Road surface marking

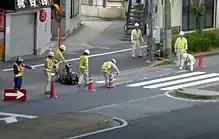
Workers applying crosswalk road surface markings in the Tokyo area

In the United States, the first documented use of a painted centre line was in 1911 along Trenton's River Road in Wayne County, Michigan. According to the state of Michigan, the idea of using a painted centre line was conceived in 1911 by Edward N. Hines, the chairman of the Wayne County Board of Roads, after watching a leaky milk wagon leave a white trail along a road. Hines was the fifth recipient of the George S. Bartlett Award for Highway Progress, and was inducted posthumously in 1972 into the Michigan Transportation Hall of Honor for his innovation, and was honoured in 2011 with the first Paul Mijksenaar Design for Function Award.